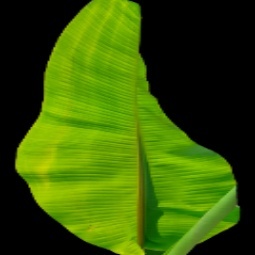
Label: Zinc